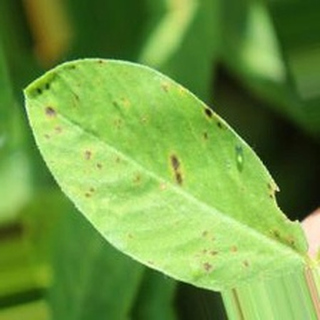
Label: groundnut_early_leaf_spot